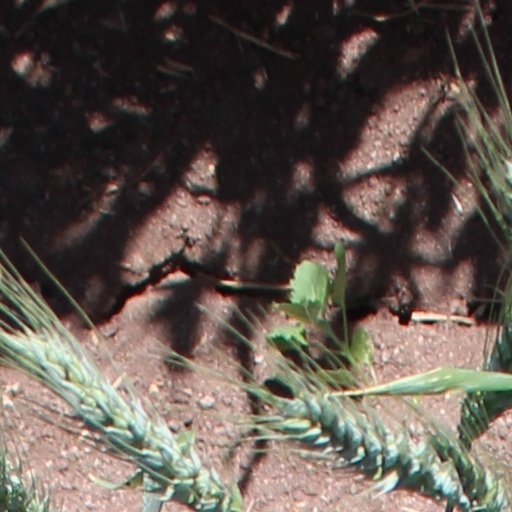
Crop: wheat